Chiswick House

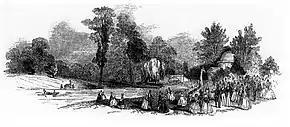
The 6th Duke of Devonshire's garden party for Tsar Nicholas of Russia and 700 guests, with giraffes in the park, from "The Illustrated London News", 15 June 1844

After the death of Lady Burlington in 1758, the villa and gardens passed to the Cavendish family. William Cavendish died in 1764, leaving the property to his son William, the 5th Duke of Devonshire. In 1774, William married Lady Georgiana Spencer, the Duchess of Devonshire, who enjoyed spending time at Chiswick which she referred to as her "earthly paradise". She regularly invited members of the Whig party to the house for tea parties in the garden. In 1788 the Cavendish family demolished the Jacobean house and hired architect John White to add two wings to the villa to increase the amount of accommodation. The Duchess was responsible for the building of the Classical Bridge in 1774, designed by the architect James Wyatt, and the planting of roses on the walls of the new wings and the sides of the buildings. She died in 1806.